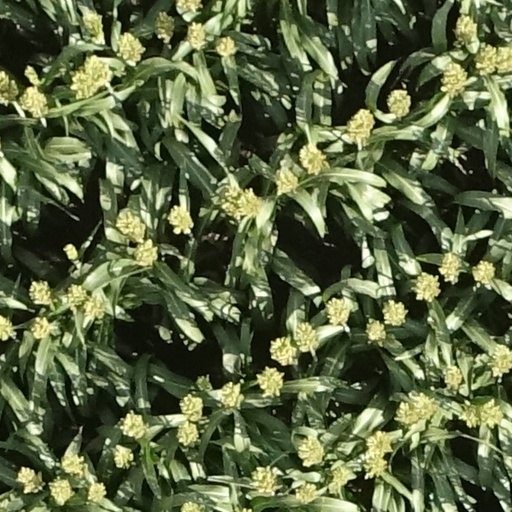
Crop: sorghum